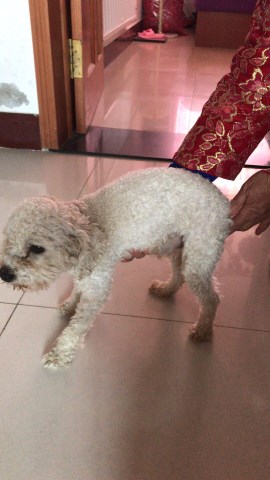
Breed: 7449-n000128-teddy